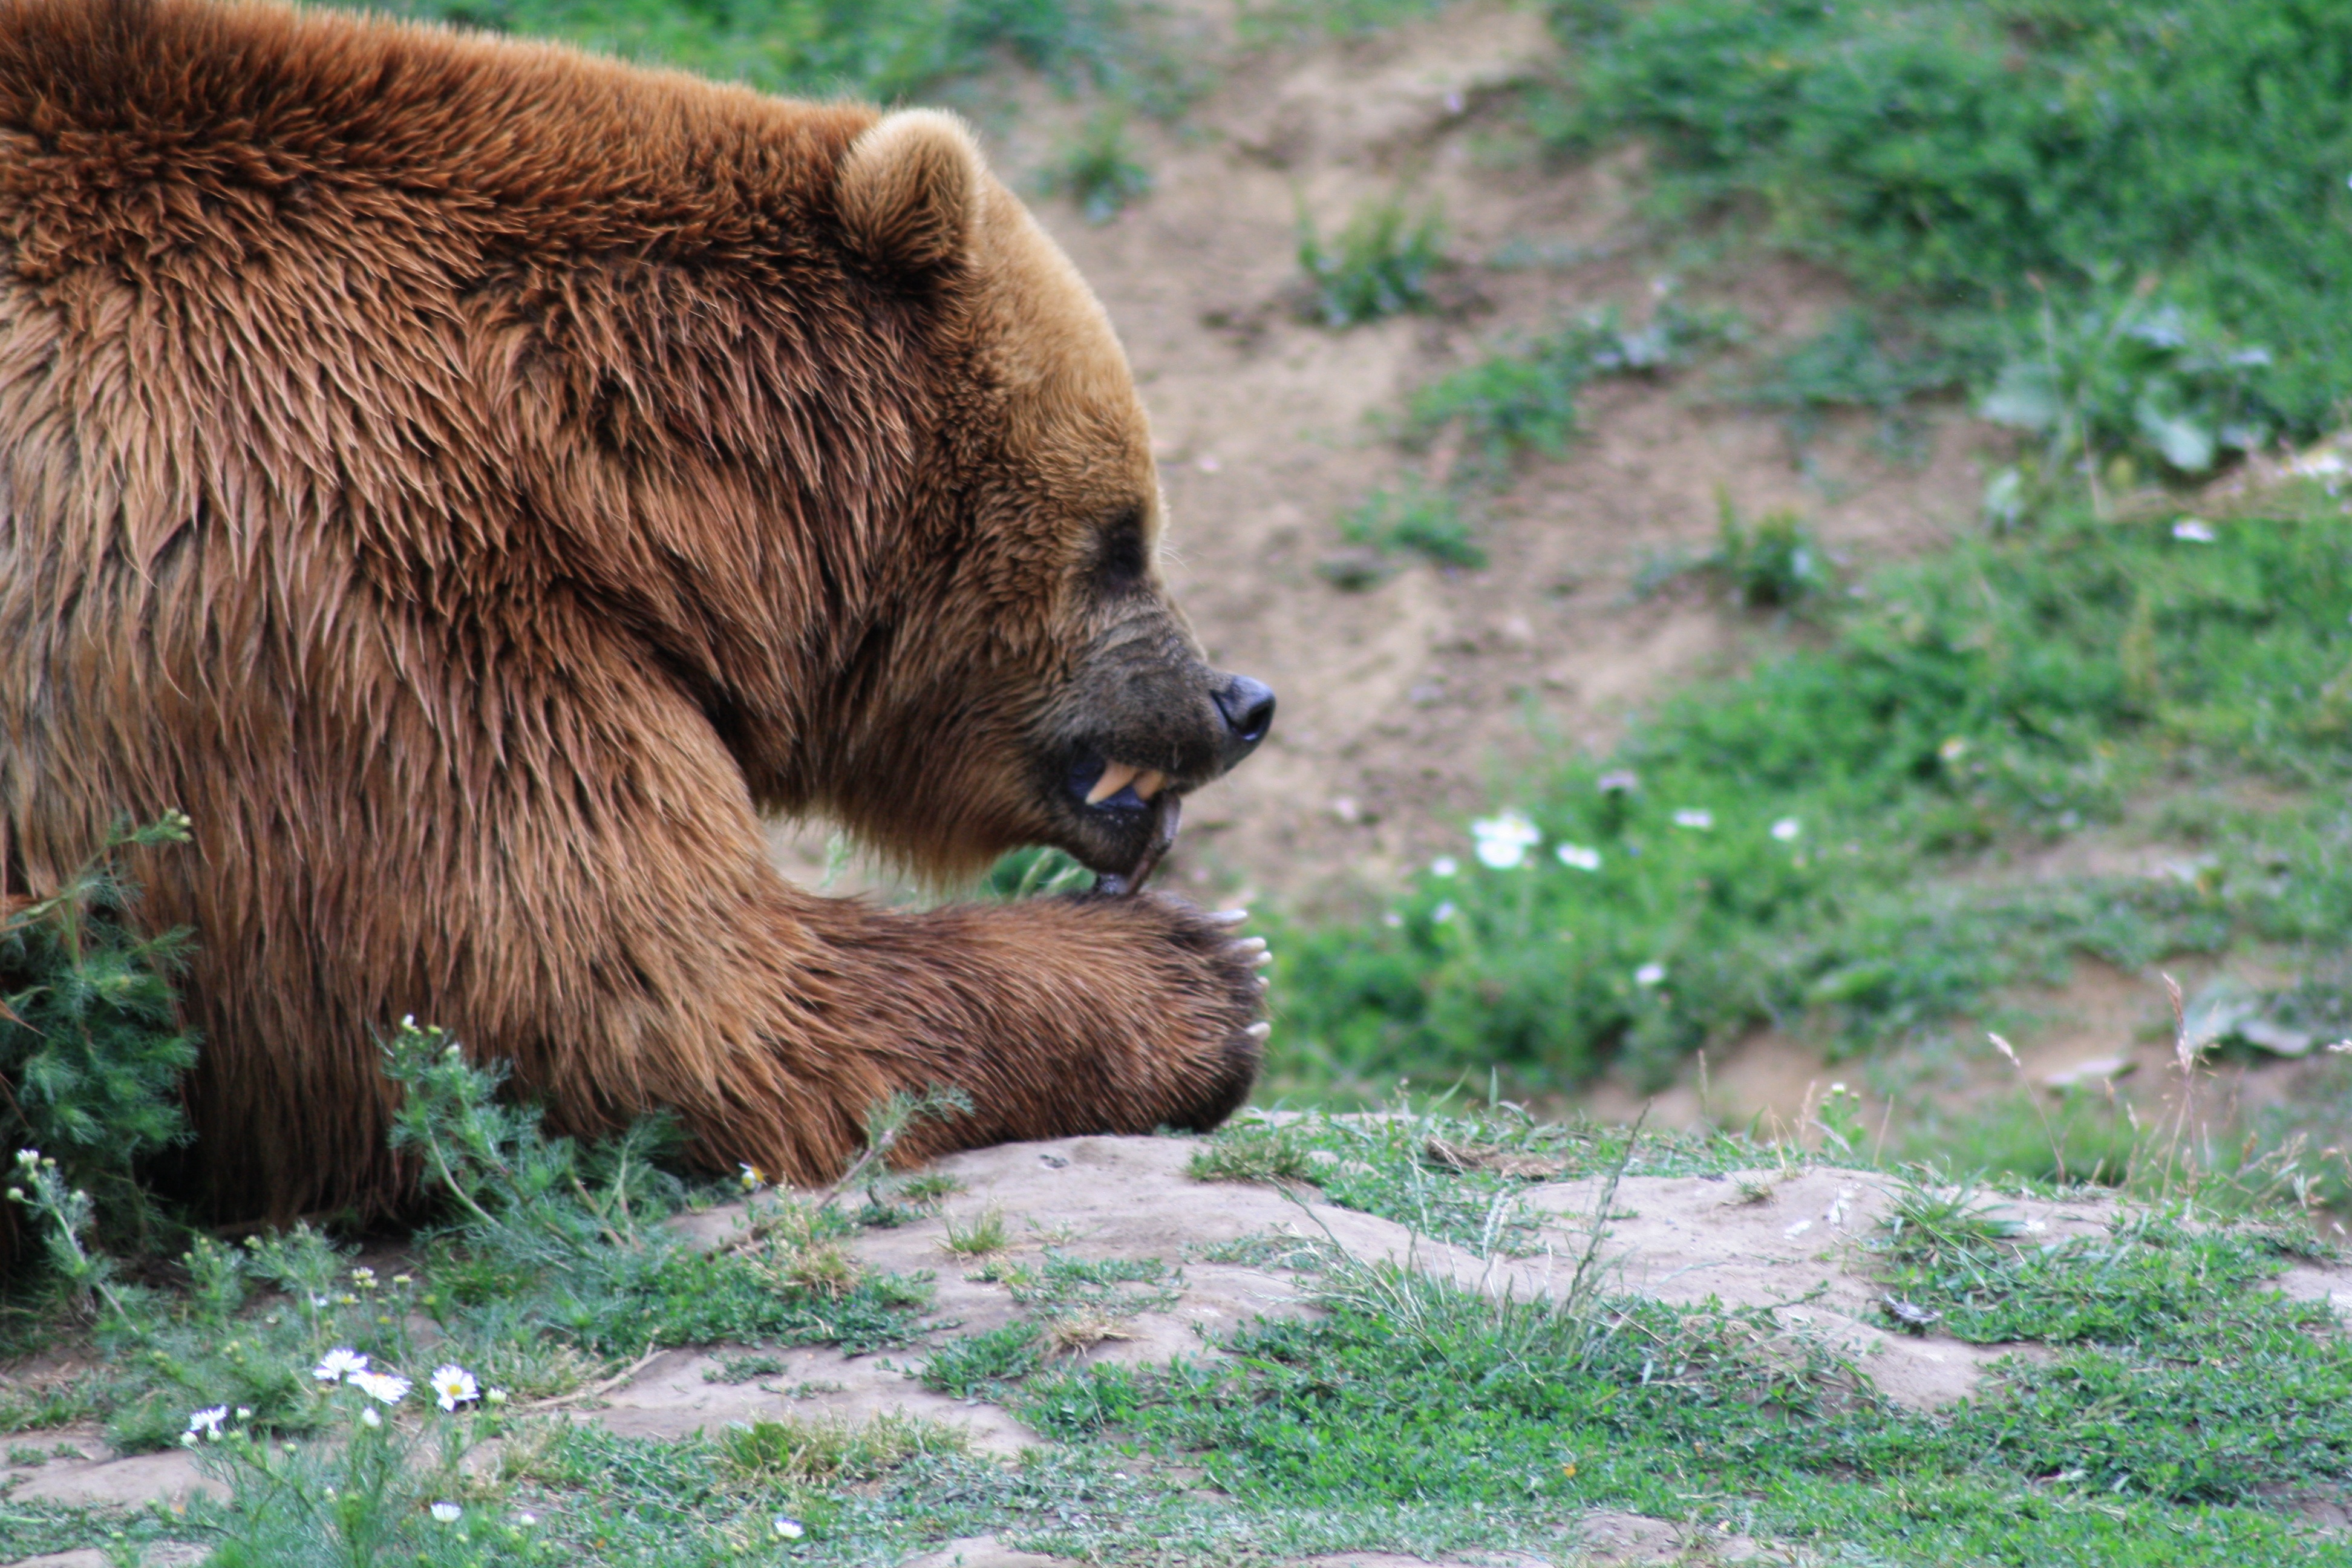
animal, bear, wildlife, zoo, food, mammal, predator, eat, fauna, brown bear, vertebrate, dangerous, grizzly bear, dog breed group